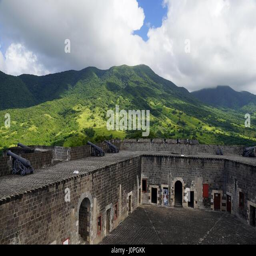
a view over hills with fortifications on the foreground on a bright sunny day